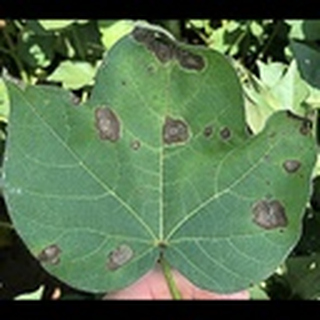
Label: cotton_target_spot